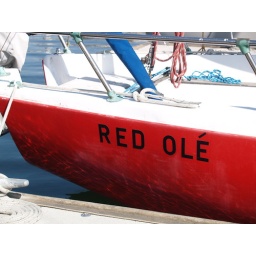
A red boat docked by our friend's CAL 25 in Marina del Rey, California.